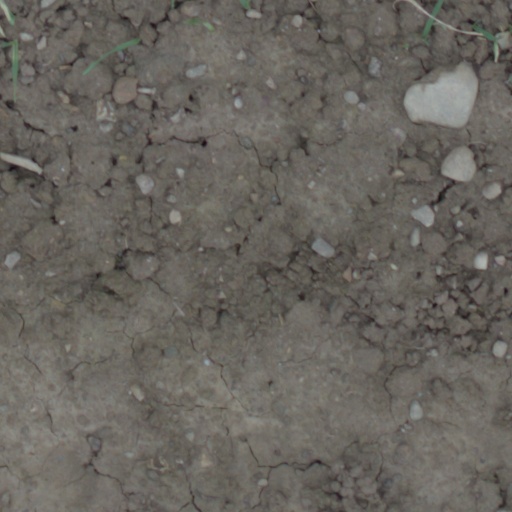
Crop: wheat